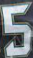
Number: 5